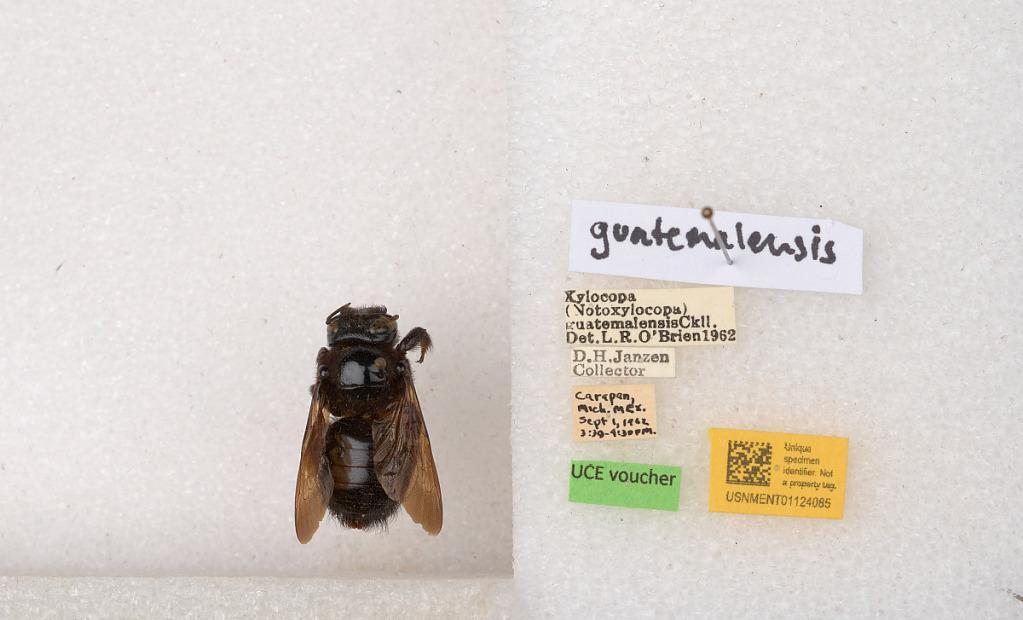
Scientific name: Xylocopa (Notoxylocopa) guatemalensis Cockerell
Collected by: D. Janzen
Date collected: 1962-9-1
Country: Mexico
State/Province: Michoacan
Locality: Carapan
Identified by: O'Brien, L. R.